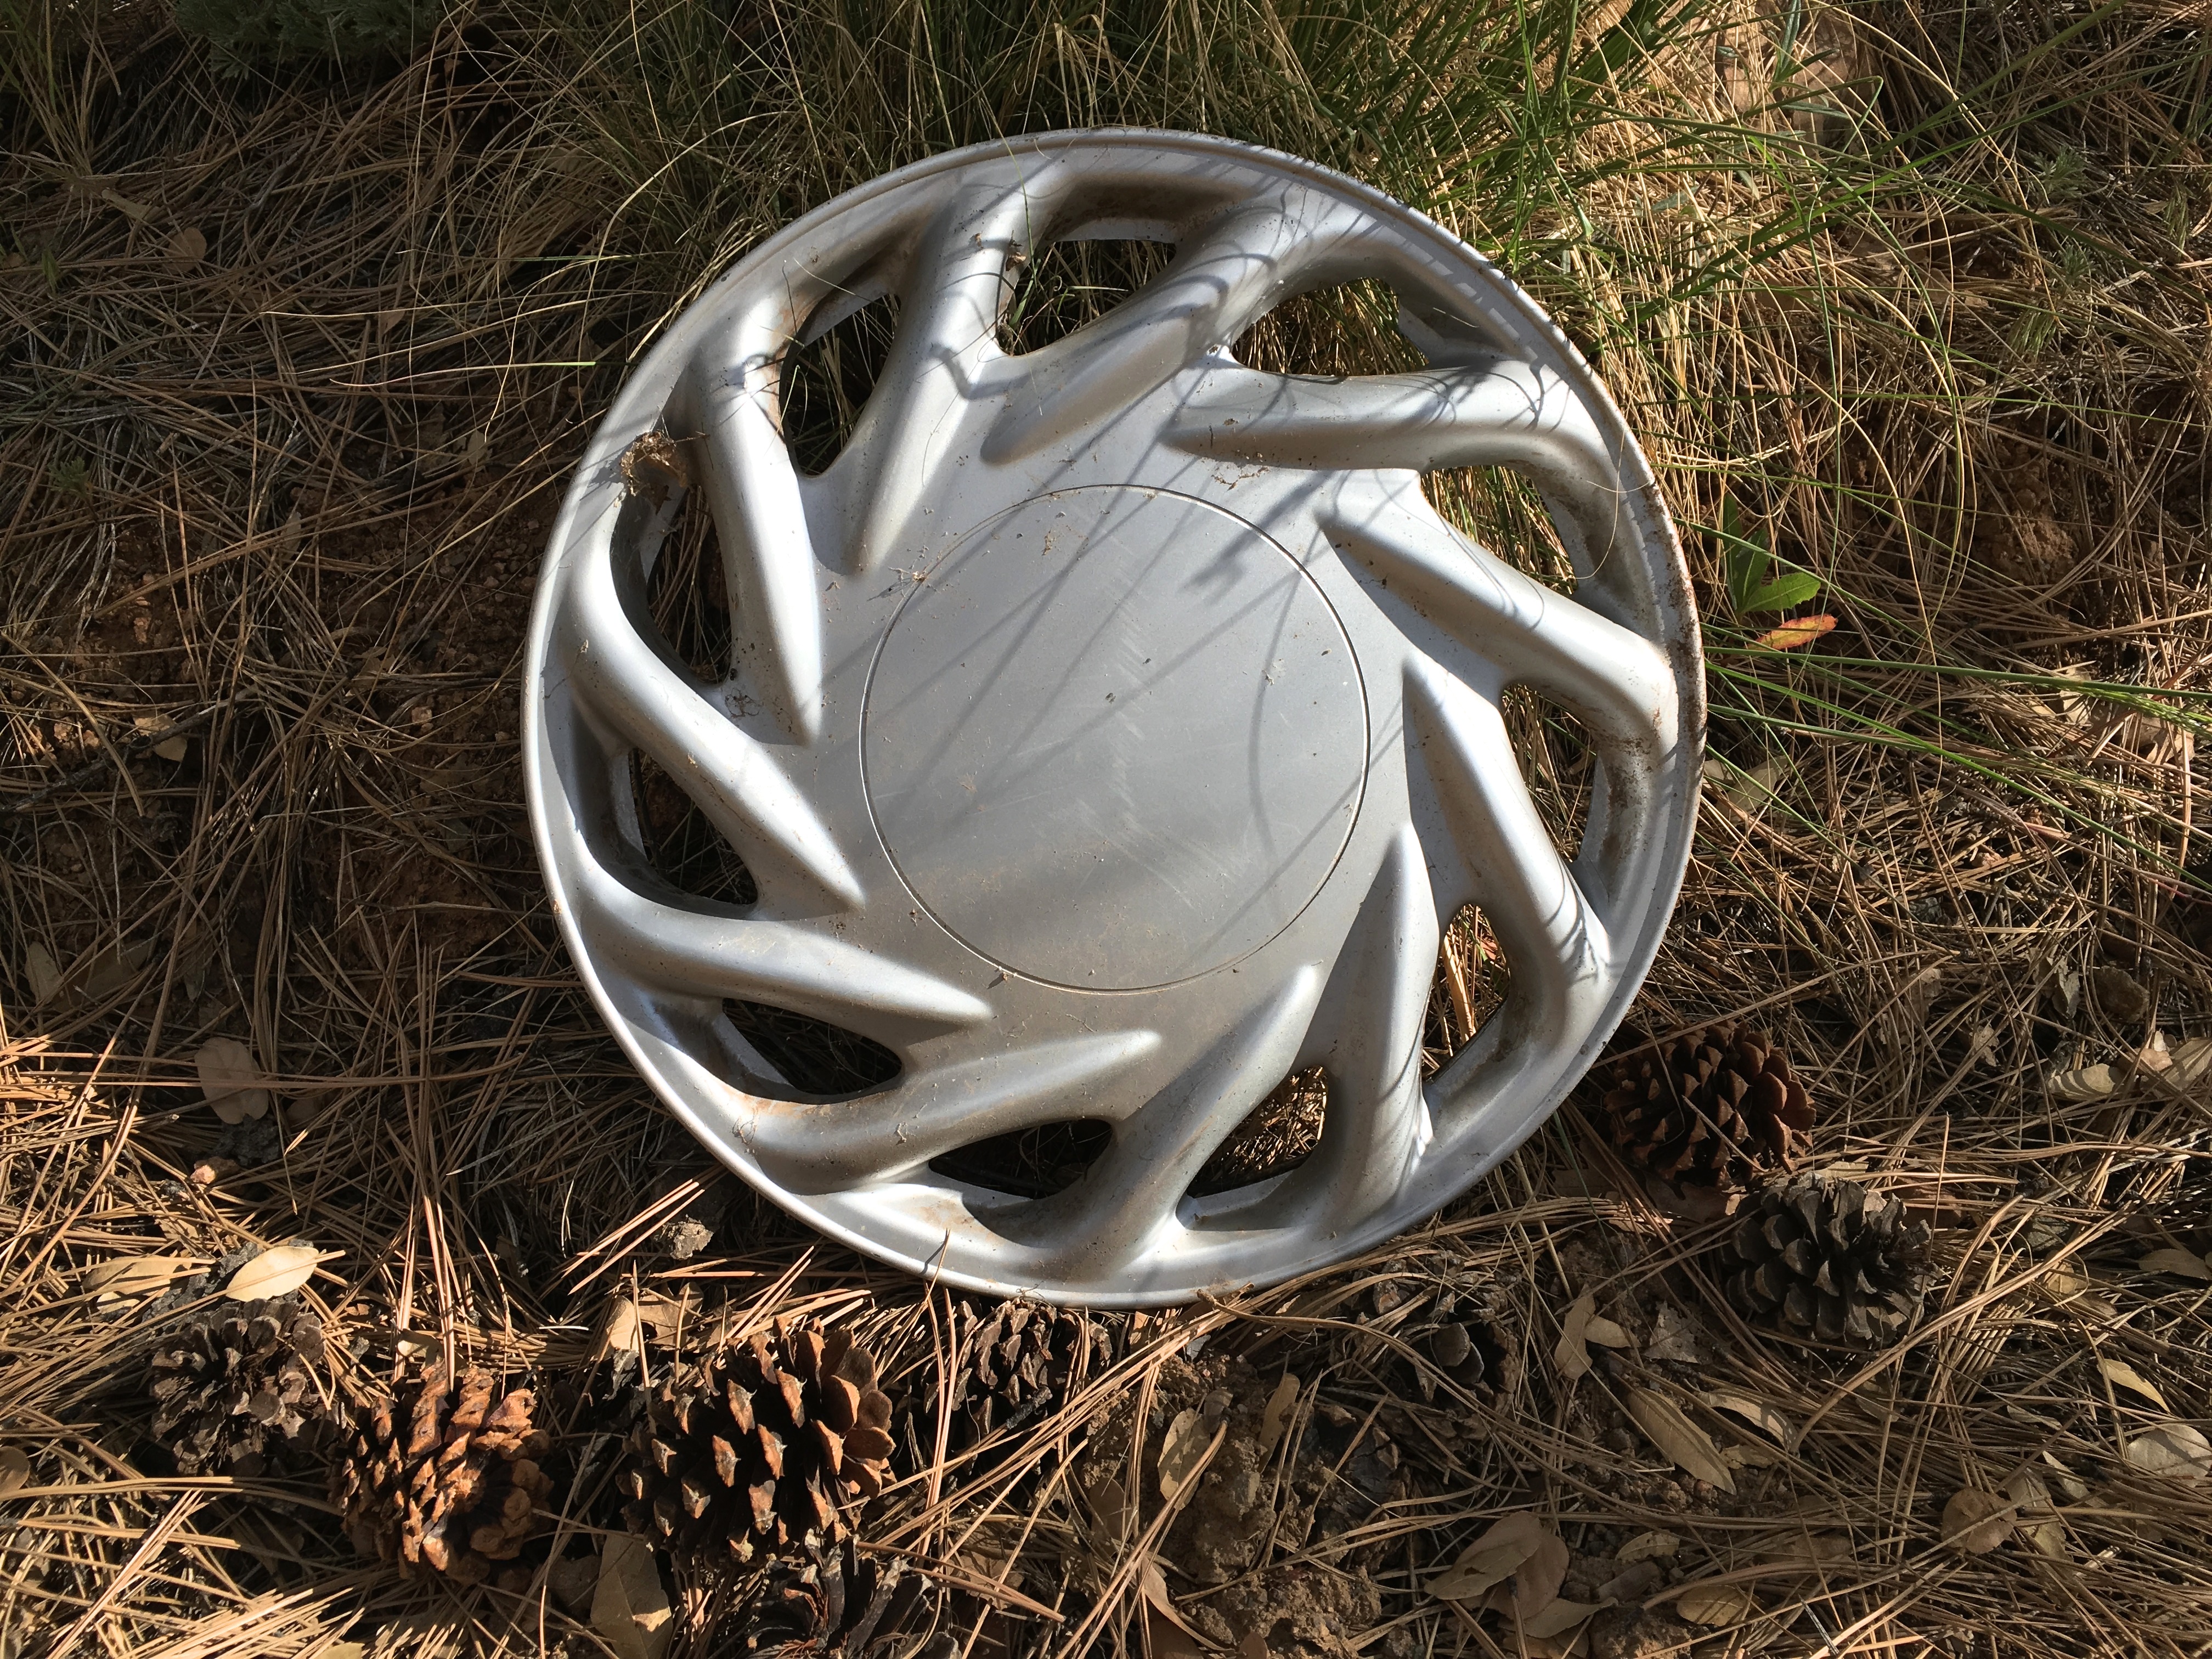
grass, light, wheel, sports equipment, hubcap